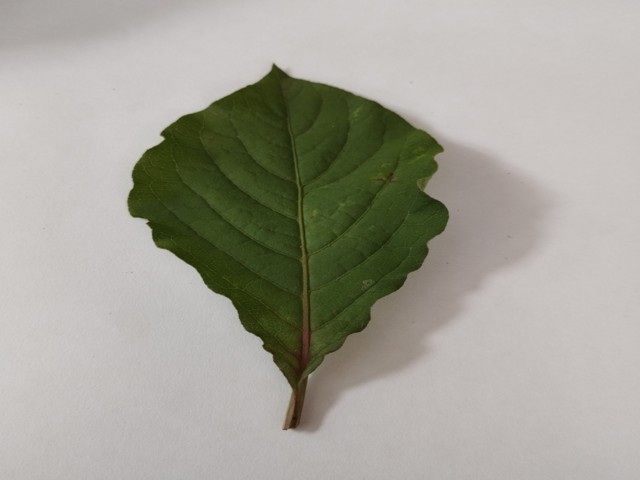
Plant: apang